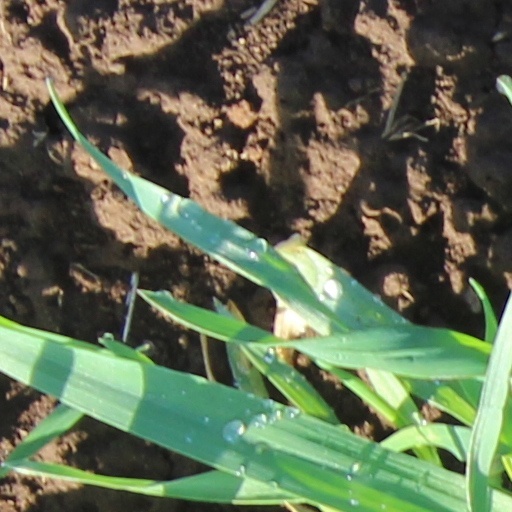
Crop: wheat